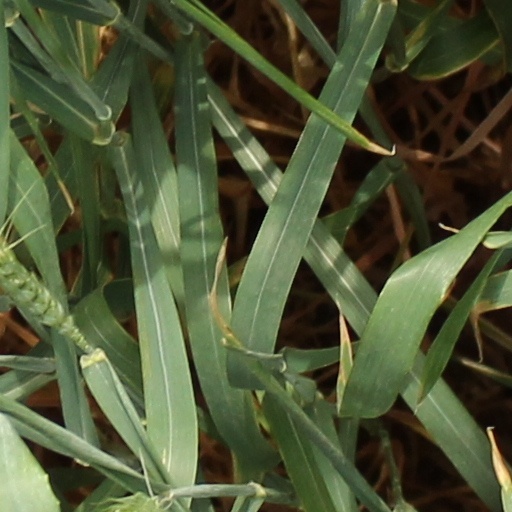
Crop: wheat